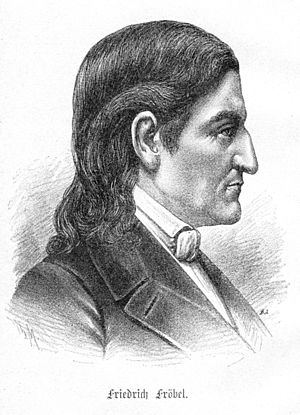
Friedrich Fröbel
Friedrich Wilhelm August Fröbel var en tysk pædagog.